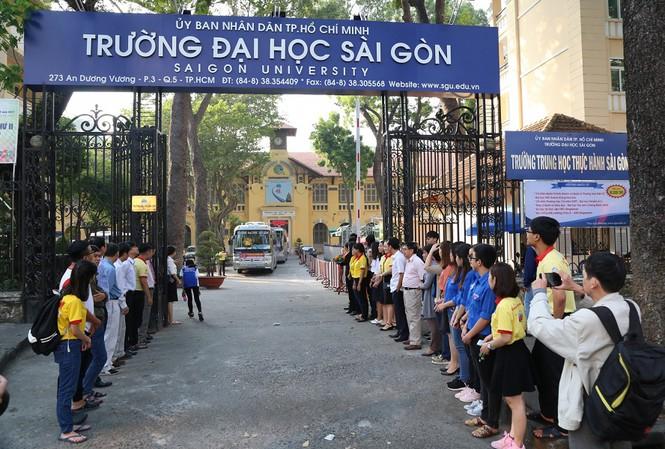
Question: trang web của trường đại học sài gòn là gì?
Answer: trang web của trường đại học sài gòn là www. sgu. edu. vn